Christianity in Gaul

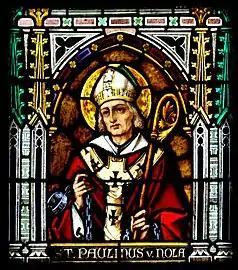
Paulinus, an early Christian intellectual in Gaul.

In the "Historia Francorum", Gregory of Tours claims that, in 250, Rome sent seven bishops to Gaul to found the following churches: